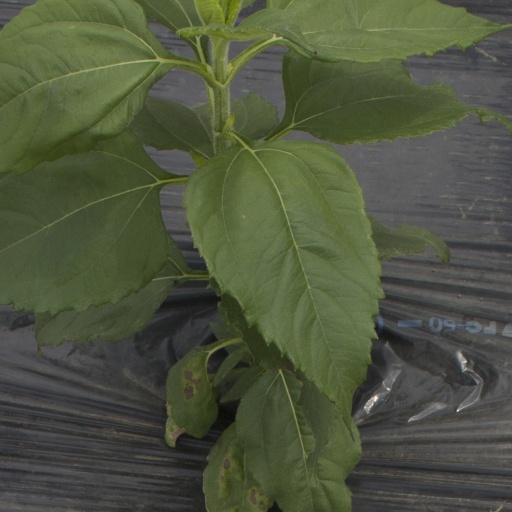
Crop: Jerusalem artichoke